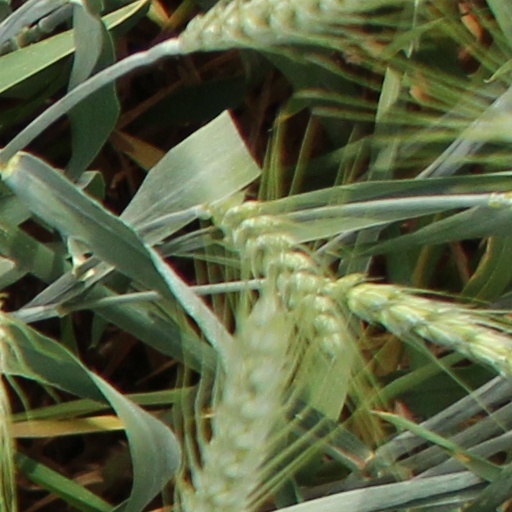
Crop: wheat